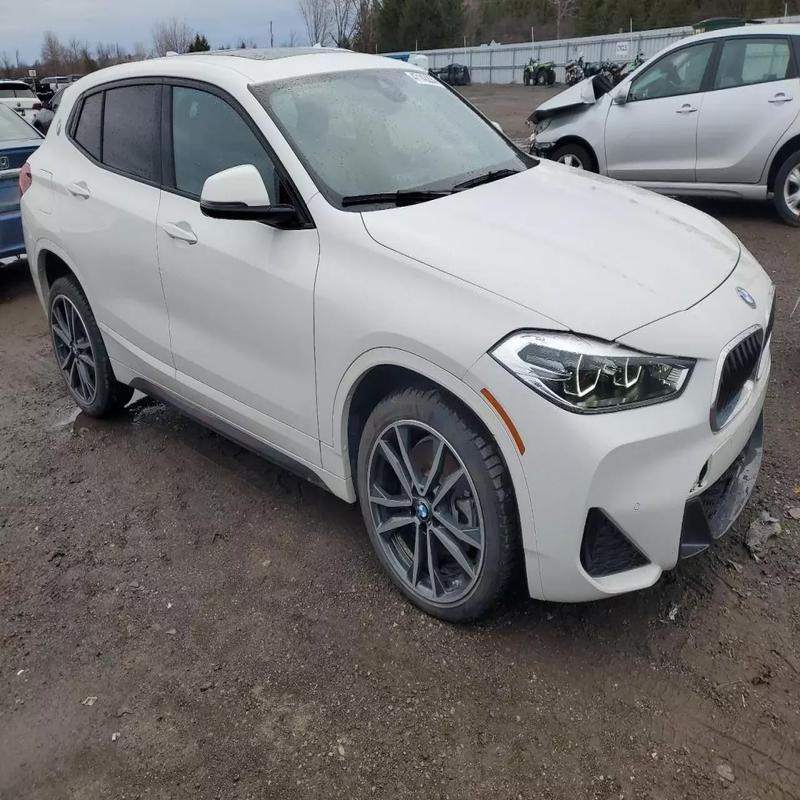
Aucun dommage détecté.
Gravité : aucun